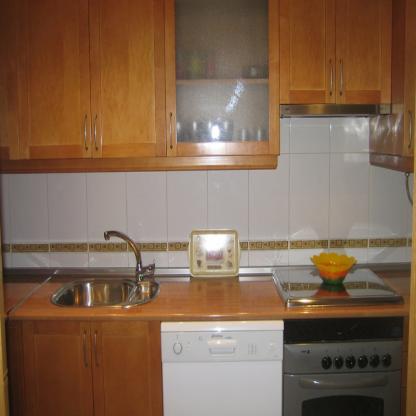
Scene: Indoor